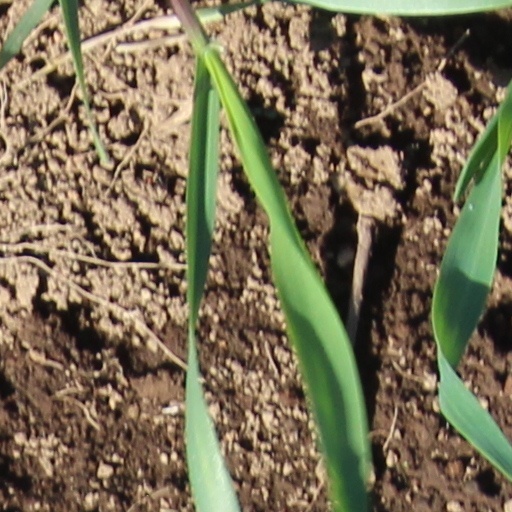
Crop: wheat